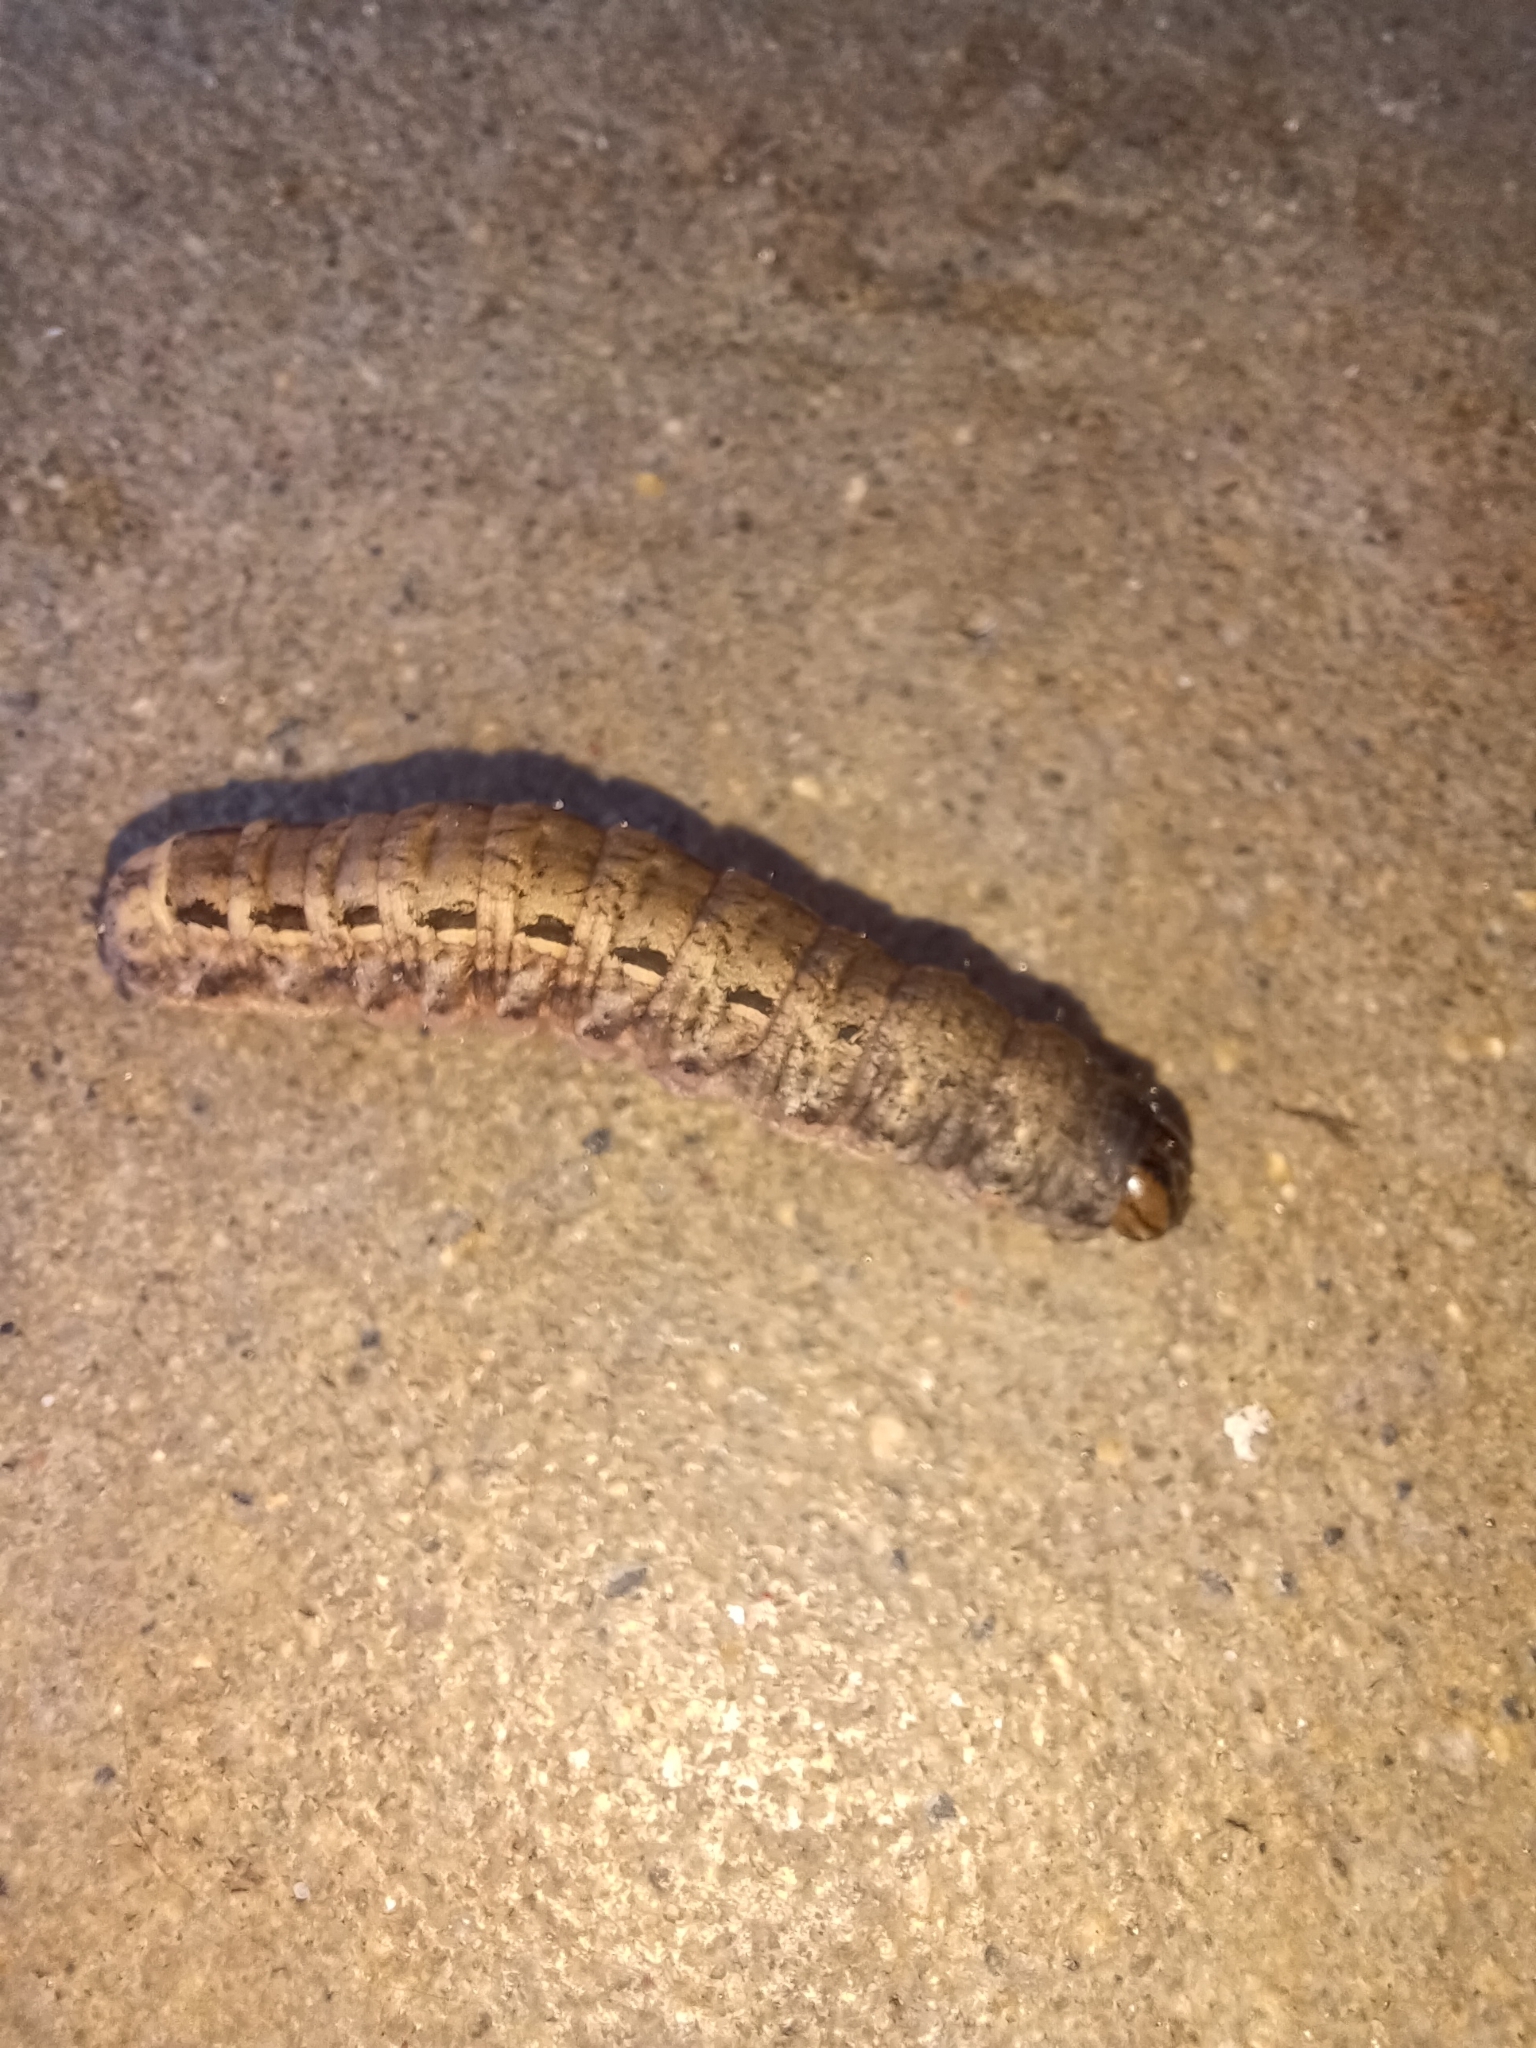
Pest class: cutworms